HSC Virgen de Coromoto

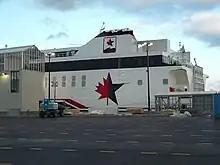
The rear portion of the "Spirit of Ontario I" sporting its old maple leaf and star logo. In the foreground is the Port of Rochester under construction.

The accumulated delays pushed the start-up date for "Spirit of Ontario I" to June 17, 2004. In the meantime, "Lake Express", a much smaller high-speed catamaran ferry, also built by Austal Ships (in Alabama), went into service on Lake Michigan, laying claim to being the first high-speed car ferry service on the Great Lakes.